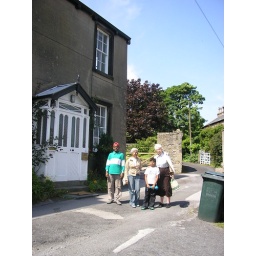
Crofts cottage - where Pam's Doctors office was.  Sheepleas is up the road thru the gate in the background.